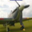
Label: airplane